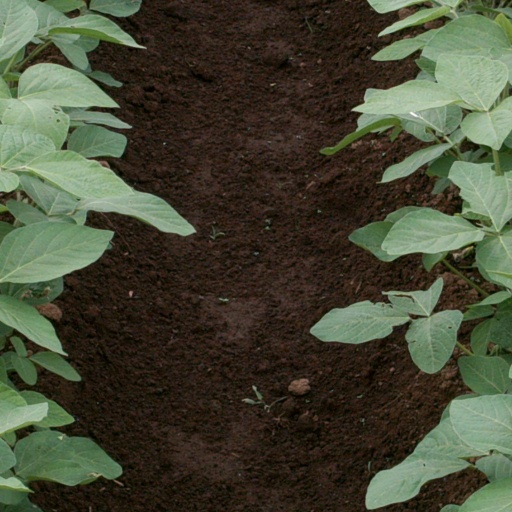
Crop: soybean